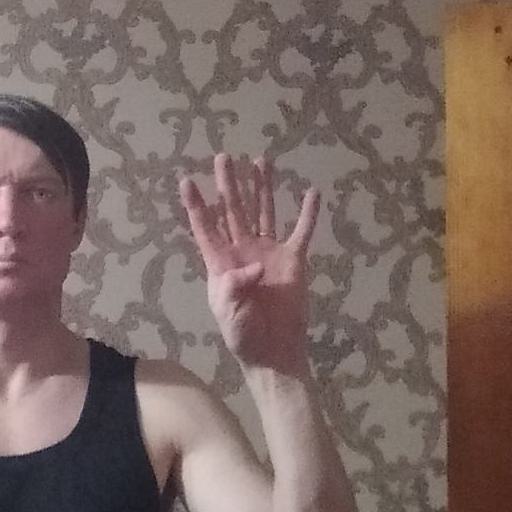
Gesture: four